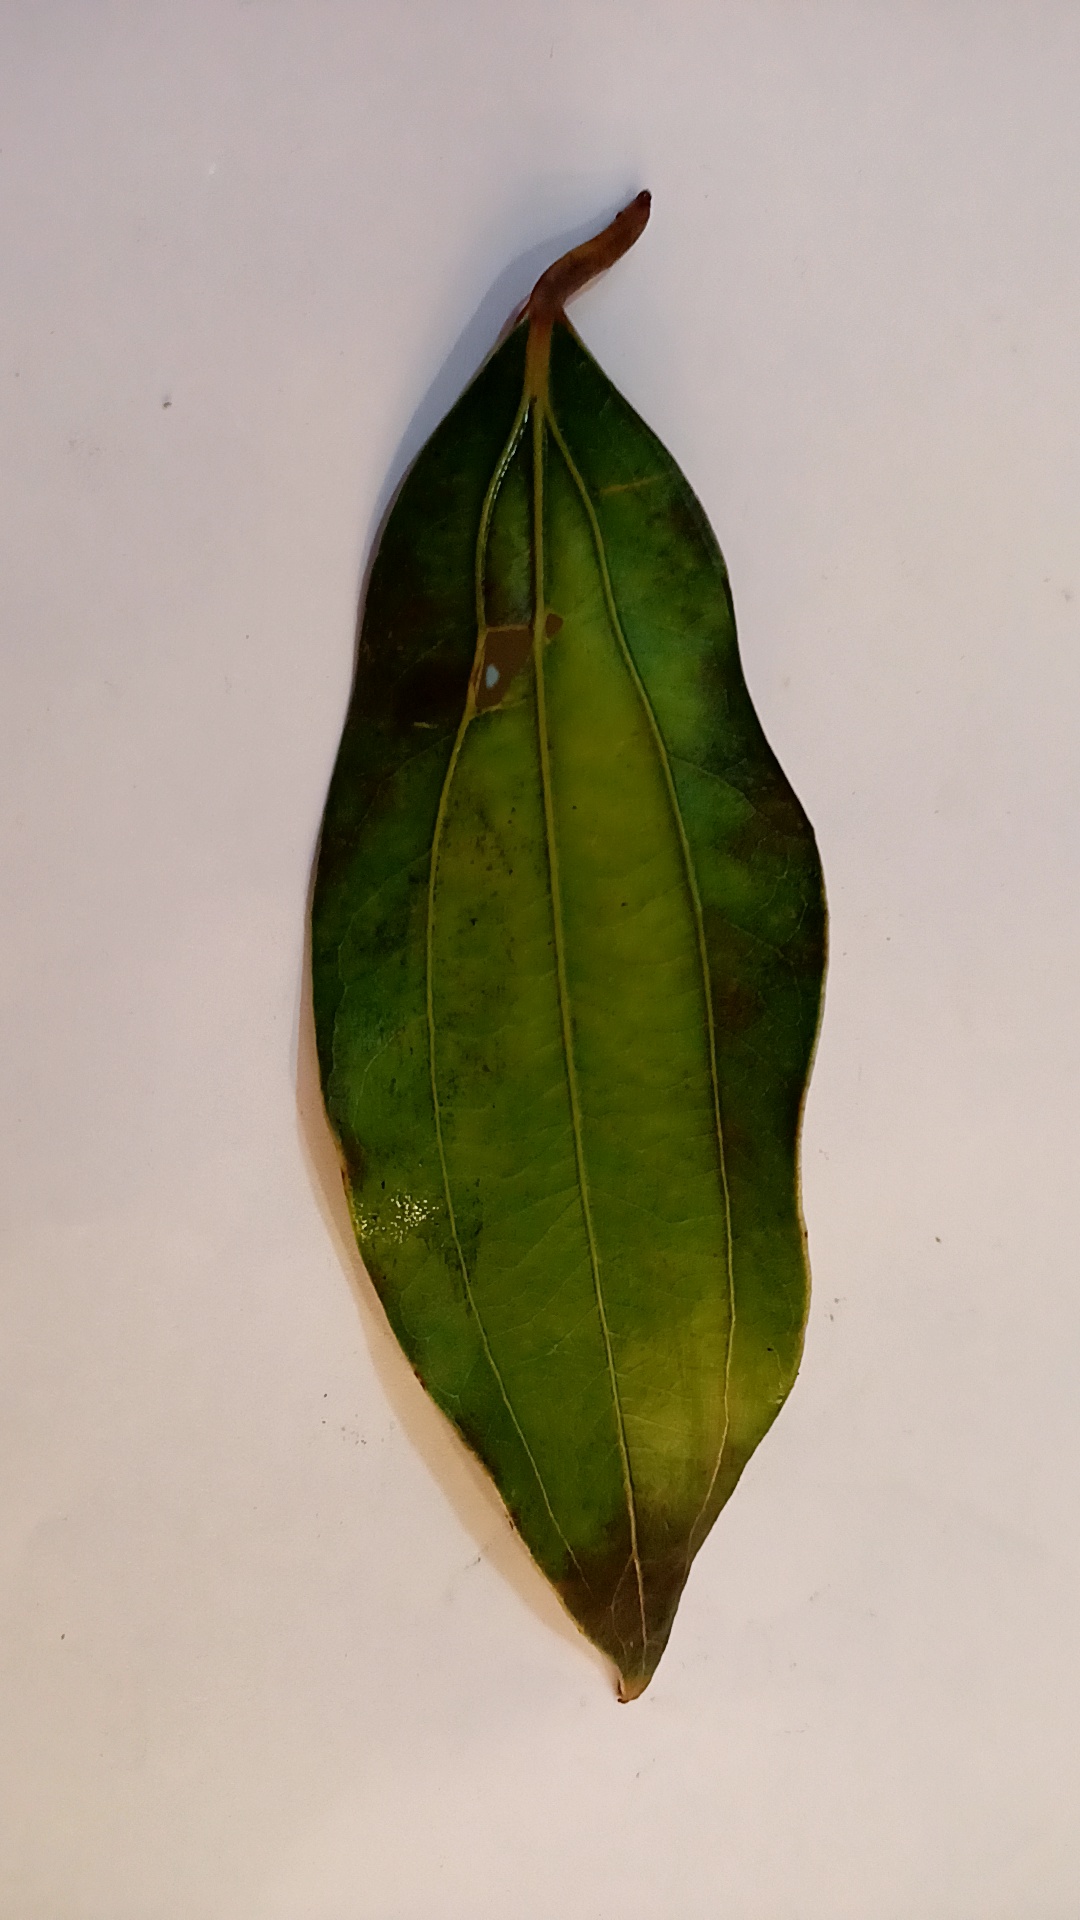
Label: Disease